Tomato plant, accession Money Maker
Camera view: vertical (180 deg); turntable rotation: 120 degrees
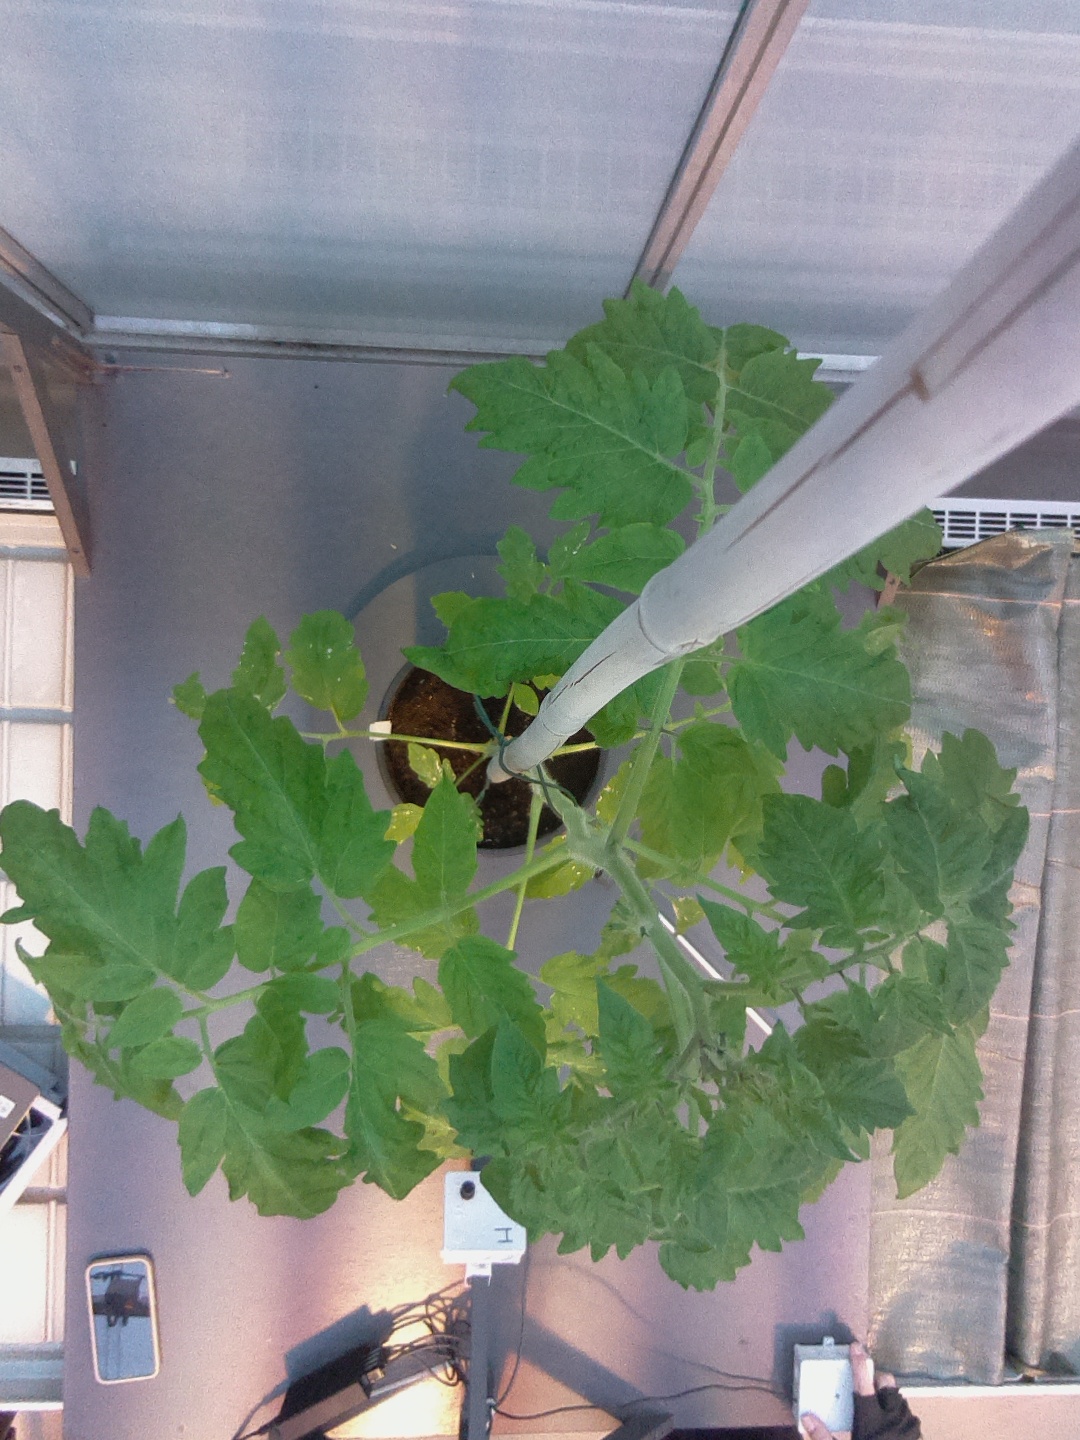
BBCH growth stage 54: 4 inflorescences visible